Forced labour

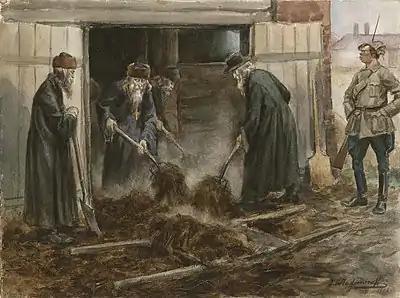
Clergy on forced labour, by Ivan Vladimirov (Soviet Russia, 1919)

Forced labour, or unfree labour, is any work relation, especially in modern or early modern history, in which people are employed against their will with the threat of destitution, detention, or violence, including death or other forms of extreme hardship to either themselves or members of their families.